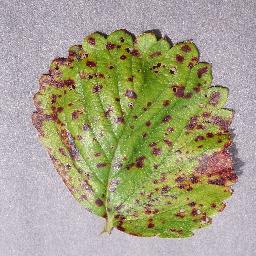
Label: Strawberry___Leaf_scorch